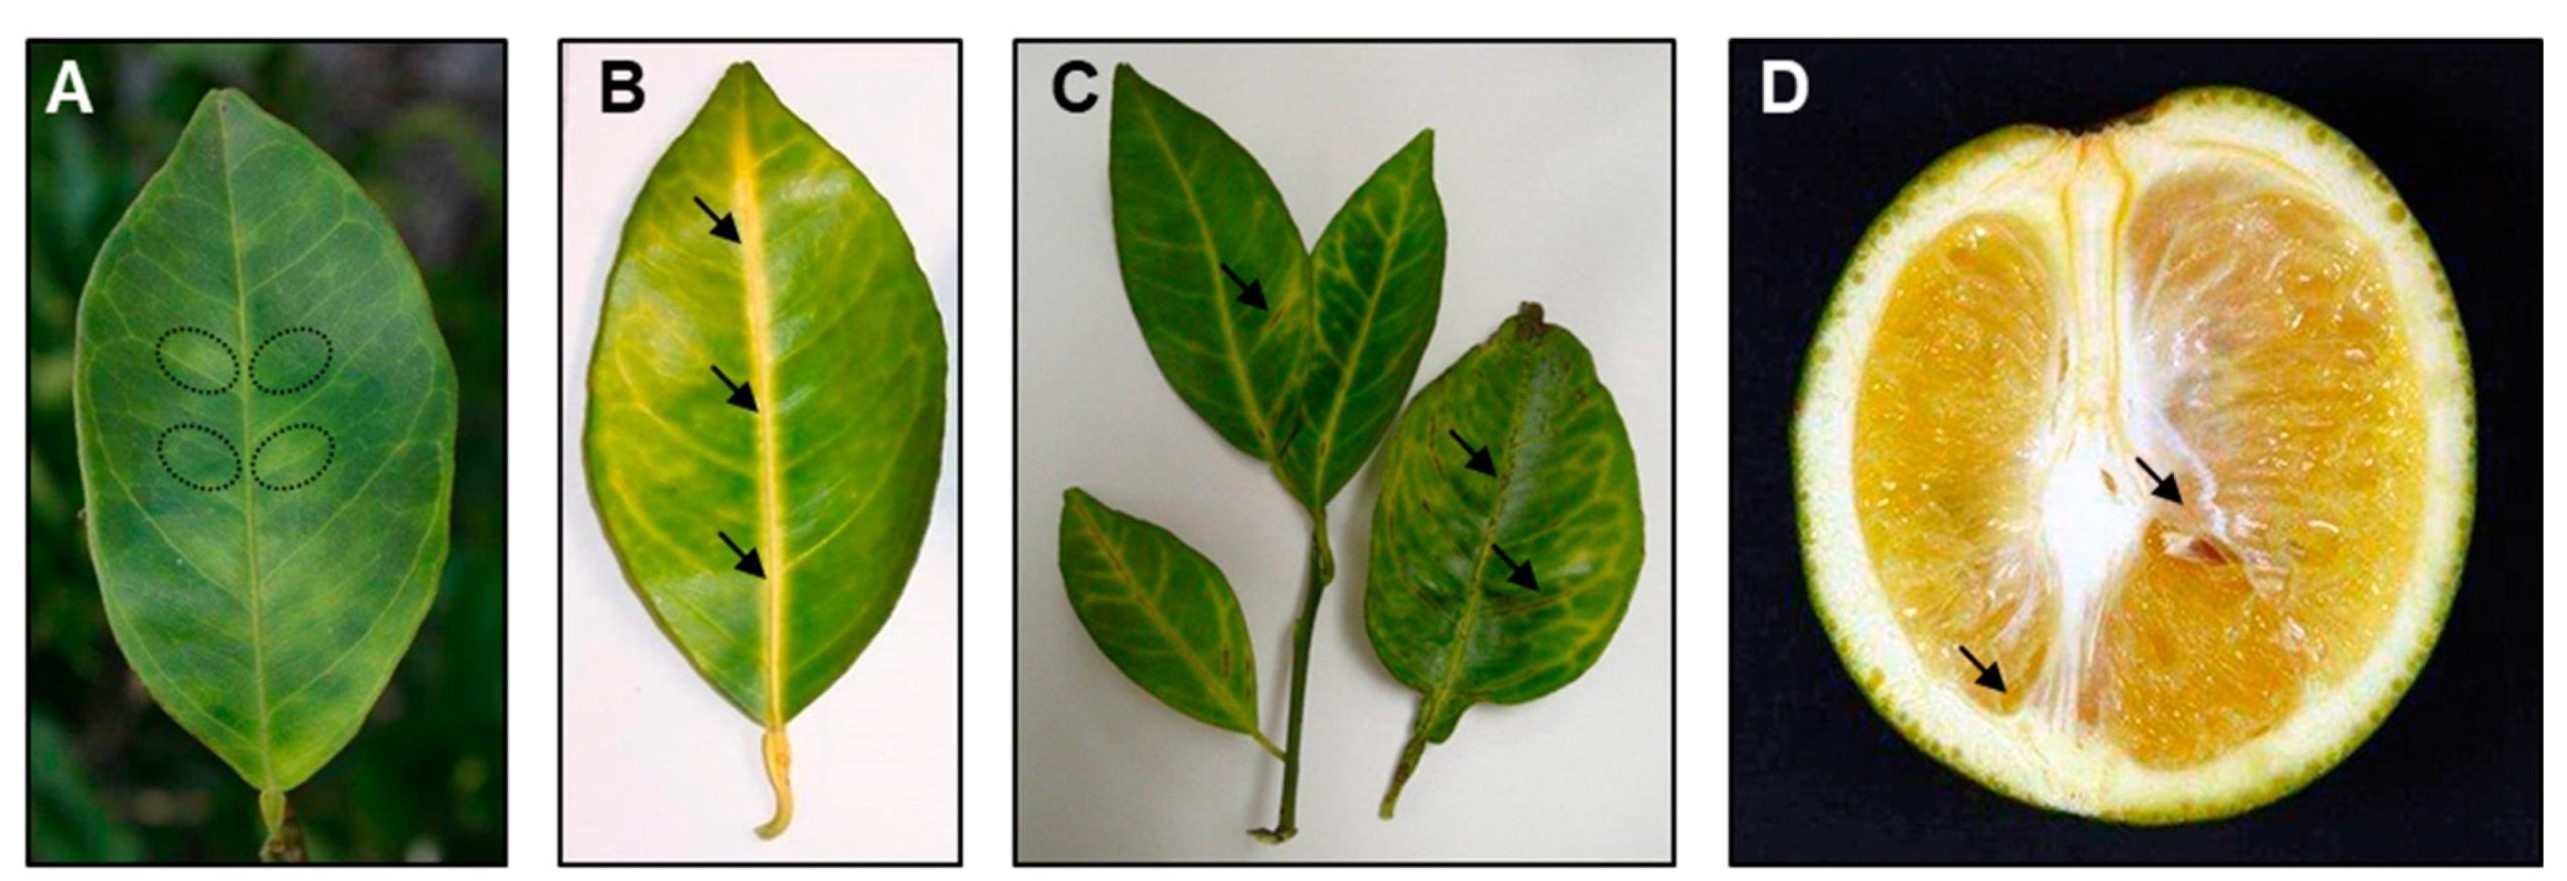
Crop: unknown
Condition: citrus_citrus_greening_disease